Lone Tree School

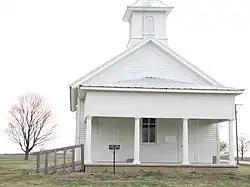

The Lone Tree School is a historic one-room schoolhouse located at 19292 250 North Avenue in rural Bureau County, Illinois. The school was built in 1876 to serve the community of Lone Tree and surrounding Wheatland Township. It was one of three schools in the township, and served school district #3; the district was established in 1848, but the location of its first school is unknown. It continued to serve the area until 1942, when it closed due to school consolidations in the county; the school outlasted the community it served, as Lone Tree was otherwise abandoned by the 1920s. Though Bureau County once had 236 one-room schoolhouses, Lone Tree School is one of the few which is well-preserved and still at its original location.